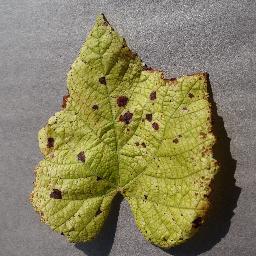
Label: Grape___Leaf_blight_(Isariopsis_Leaf_Spot)